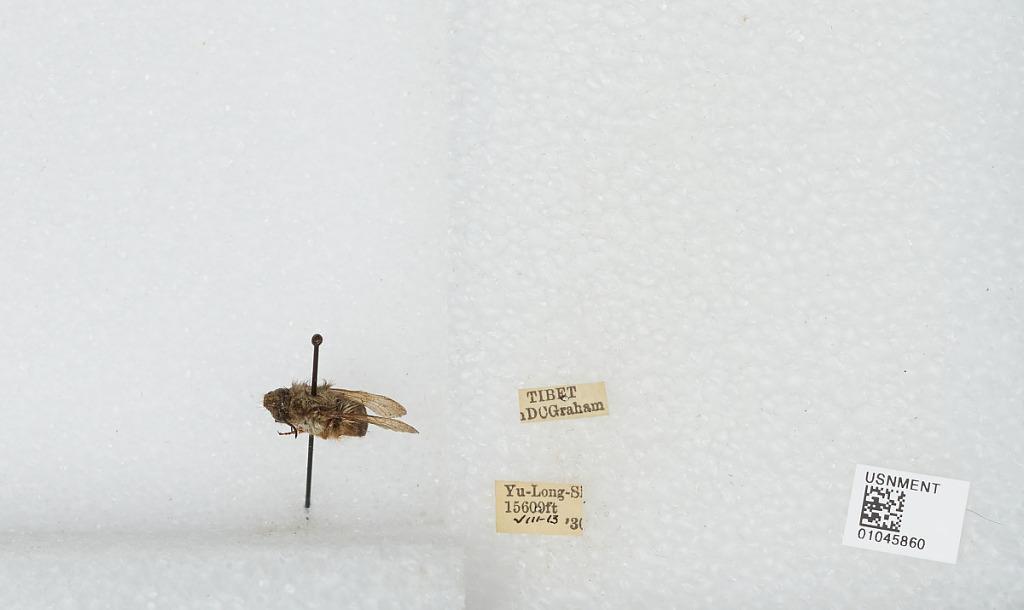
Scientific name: Bombus sp.
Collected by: D. Graham
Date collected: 1930-8-13
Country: China
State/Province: Tibet Autonomous Region
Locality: Yu-Long-Si